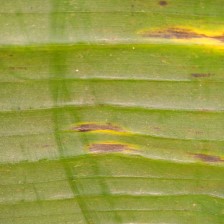
Label: sigatoka